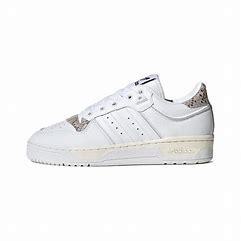
Brand: adidas
Model: Rivalry Skate